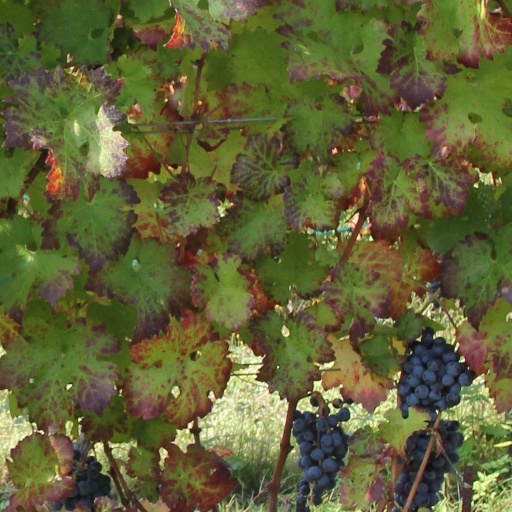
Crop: grape